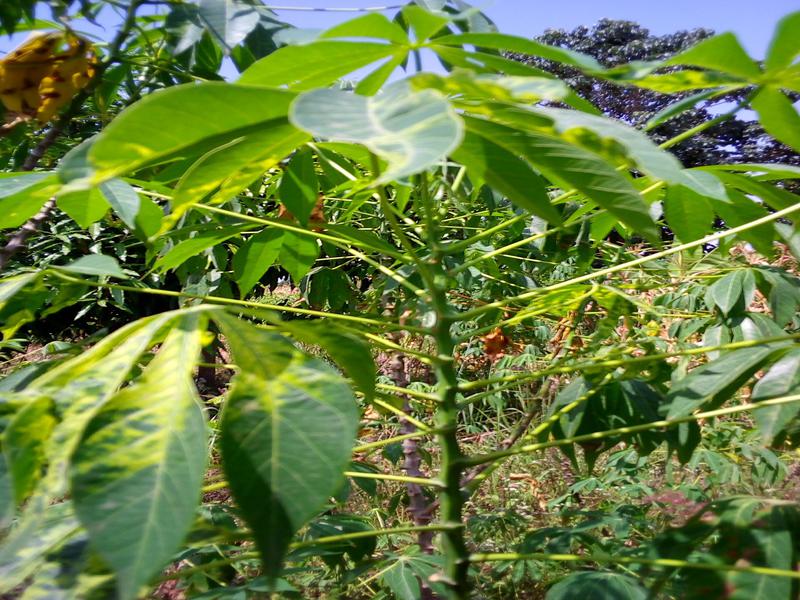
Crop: cassava
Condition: mosaic_disease